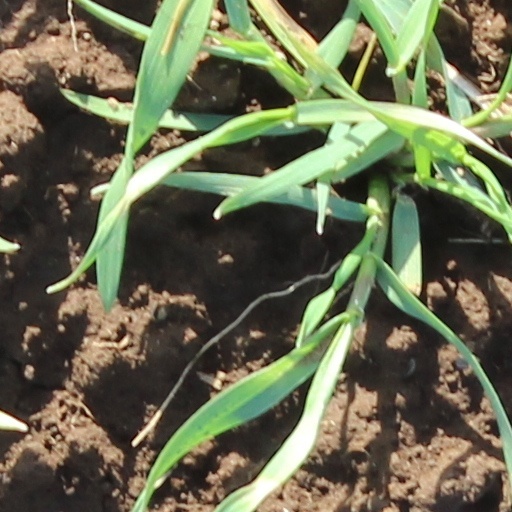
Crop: wheat